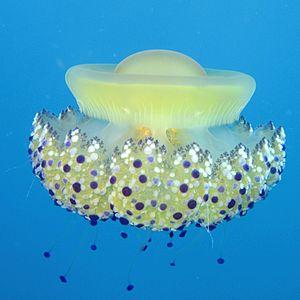
La méduse Cotylorhiza tuberculata, souvent appelée méduse œuf au plat, est une méduse de la classe des Scyphozoaires, de l'ordre des Rhizostomae et de la famille des Cepheidae, que l'on trouve en Méditerranée. Elle est parfois classée dans le genre Cassiopea sous le nom de Cassiopea mediterranea.